Luke Perry

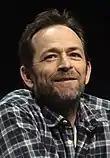
Perry at WonderCon in Anaheim, California in 2017

In 1990, Perry got the role of the brooding millionaire's son Dylan McKay on Fox's teen drama "Beverly Hills, 90210". He originally auditioned for the role of Steve Sanders but lost to Ian Ziering. With this role, Perry became a popular teen idol; a riot broke out when 10,000 teen girls attended an August 1991 autograph session at The Fashion Mall at Plantation, causing him to leave after 90 seconds. While starring in "90210", Perry had a supporting role in the original film version of Joss Whedon's "Buffy the Vampire Slayer" (1992). He also starred in "Terminal Bliss" in 1992, and as Lane Frost in "8 Seconds" in 1994. At 1992 MTV Video Music Awards' Perry presented the award for best Metal Music Video along with Howard Stern dressed as Fartman, generating much press.